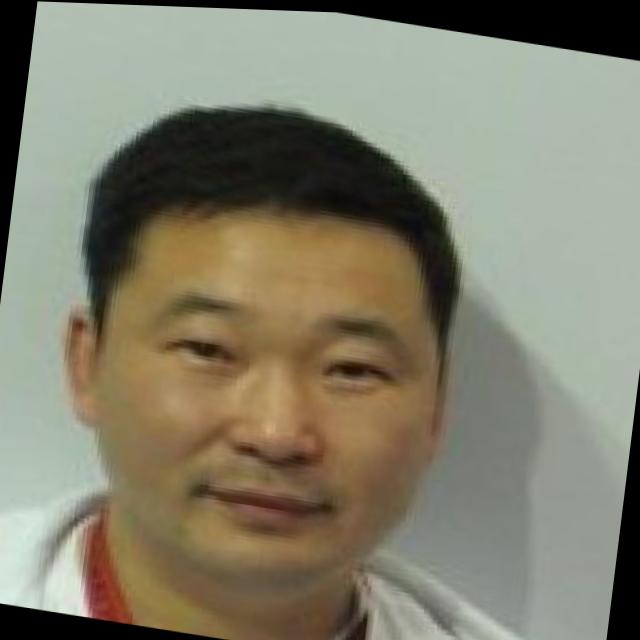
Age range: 21-44